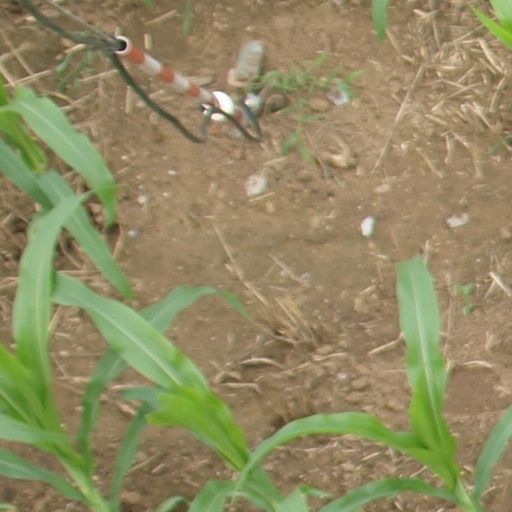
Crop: maize; corn